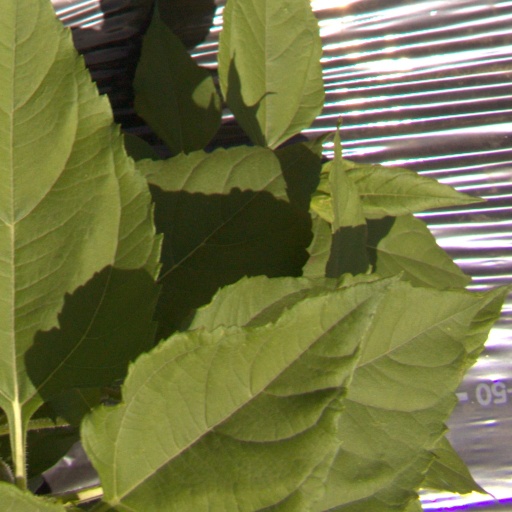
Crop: Jerusalem artichoke